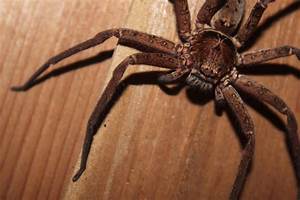
Label: spider